Ethiopia

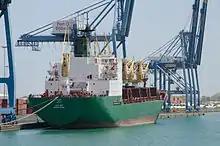
An Ethiopian logistics shipping cargo docked at the Red Sea

Ethiopia is a federal parliamentary republic, wherein the Prime Minister is the head of government, and the President is the head of state but with largely ceremonial powers. Executive power is exercised by the government and federal legislative power vested in both the government and the two chambers of parliament. The House of Federation is the upper chamber of the bicameral legislature with 108 seats, and the lower chamber is the House of Peoples' Representatives (HoPR) with 547 seats. The House of Federation is chosen by the regional councils whereas MPs of the HoPR are elected directly, in turn, they elect the president for a six-year term and the prime minister for a 5-year term.